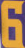
Number: 6